Schweizer SGS 2-33

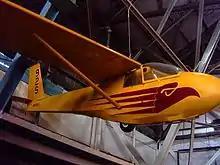
SGS 2-33A at Wings Museum

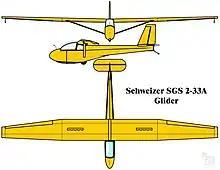
Schweizer SGS 2-33A 3-view drawing

The SGS 2-33 remains popular with glider schools, the largest operator is the Air Cadet League of Canada with a fleet of 79 2-33s and 2-33As as of 2022.